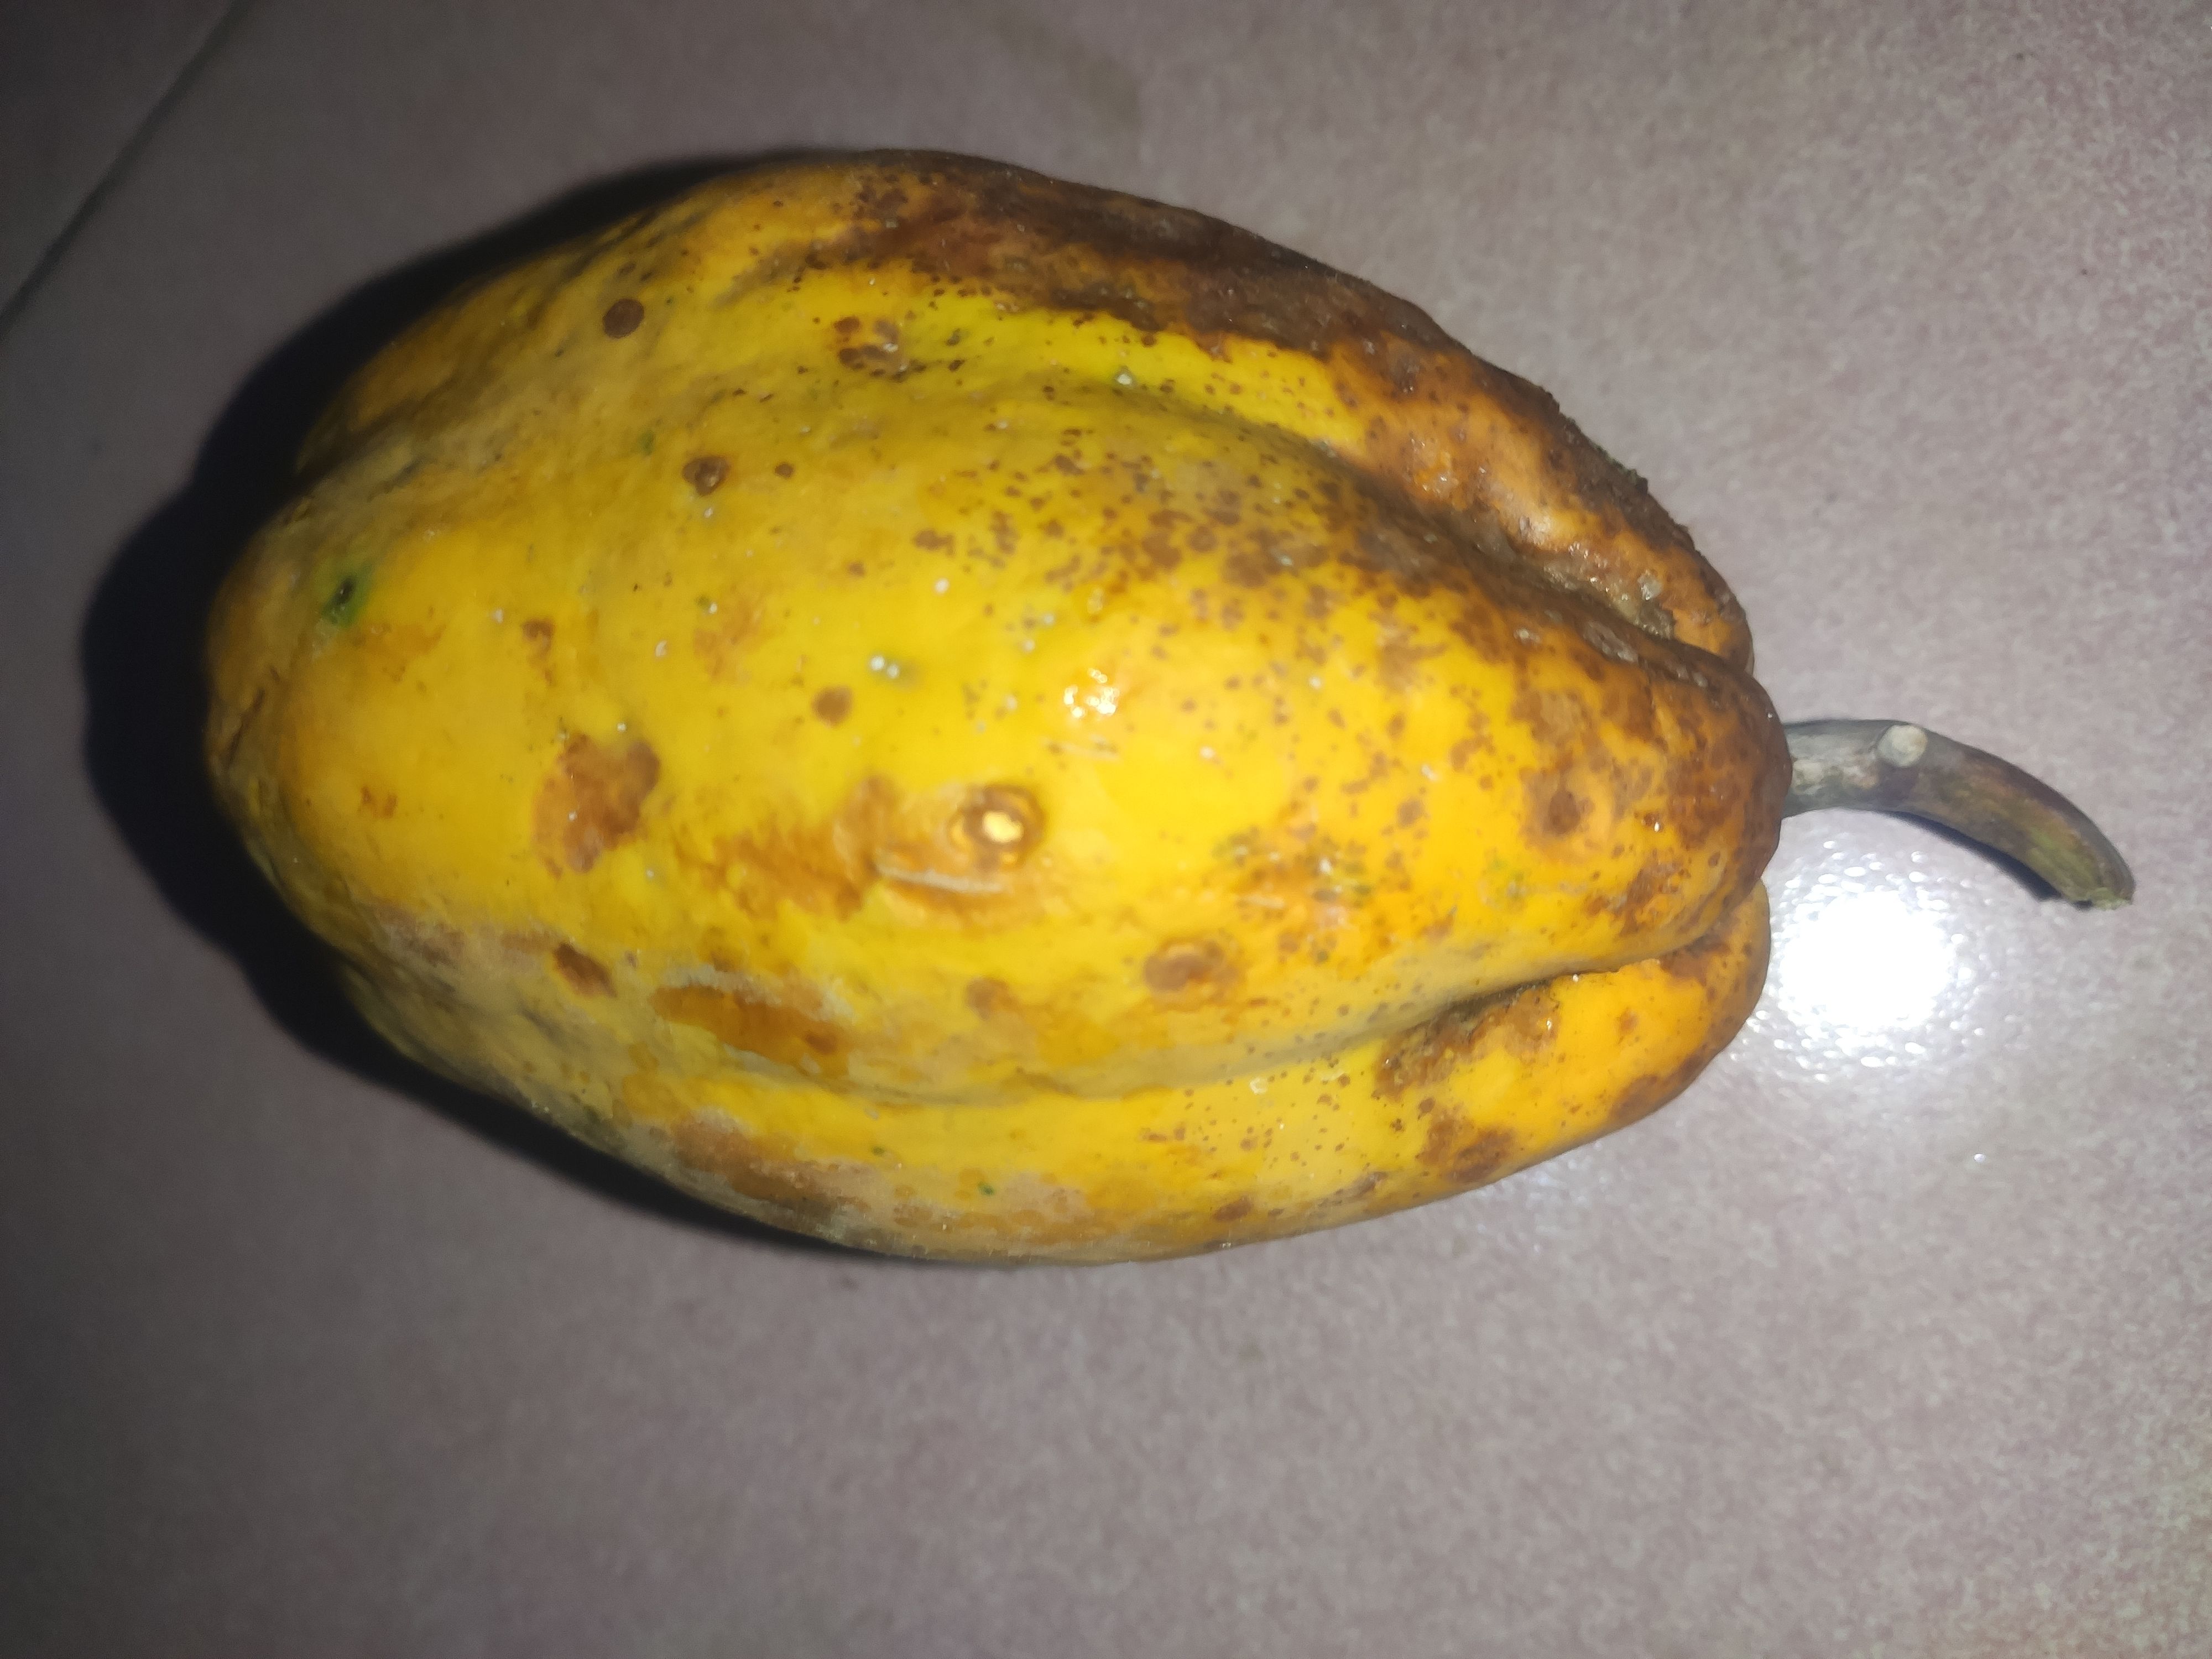
Fruit: papayas
Grade: 2nd-grade